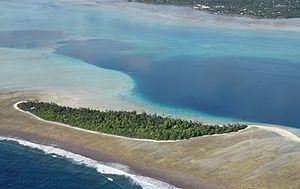
Photographie de l'îlot de Nukuteatea, au nord de Wallis. On aperçoit la côte et le village de Vaitupu.
Nukuteatea est un îlot de Wallis-et-Futuna, situé dans le nord du lagon de Wallis.
Vaitupu est un village français situé sur l'île de Wallis, à Wallis-et-Futuna, et chef-lieu du district de Hihifo. En 2018, il comptait 441 habitants.